HGST

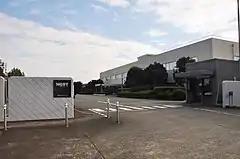
HGST's Fujisawa plant, expanded from IBM's Fujisawa plant

HGST, Inc. (Hitachi Global Storage Technologies) was a manufacturer of hard disk drives, solid-state drives, and external storage products and services.